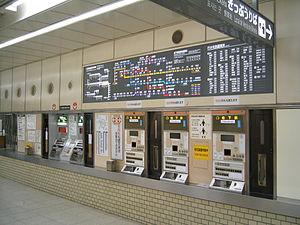
Le métro de Nagoya est l'un des systèmes de transport en commun desservant la ville de Nagoya. Mis en service en 1957, c'est le troisième métro du Japon après ceux de Tokyo et d'Osaka.